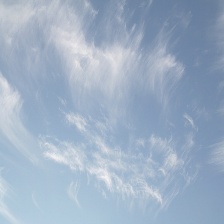
Cloud type: Cirrus